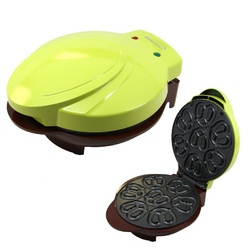
Mini Pretzel Maker
Indulge your cravings with the Mini Pretzel Maker - a Nonstick Electric Food Maker that whips up 7 mini pretzels in just 5 minutes! Enjoy cool-touch handles for safety, power/heat indicator lights for precision, and a safety lock lid for extra assurance. Plus, an efficient cord wrap and upright storage make clean-up a breeze, while an overheat safety shutoff and 1-year limited warranty provide peace of mind. Whip up delicious savory treats with included dip recipes - all in eye-catching Green!
Brand: Family Friendly Furniture
Category: Home & Garden > Kitchen & Dining > Kitchen Appliances > Toasters & Grills > Pretzel Makers